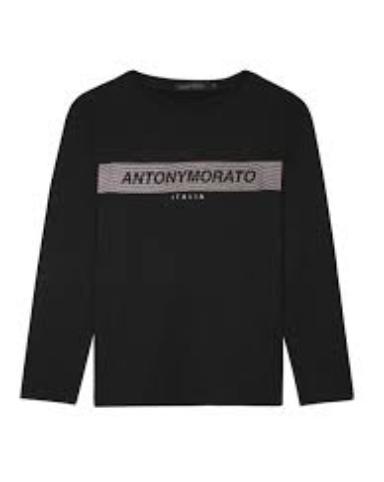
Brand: Antony Morato
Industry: Clothes